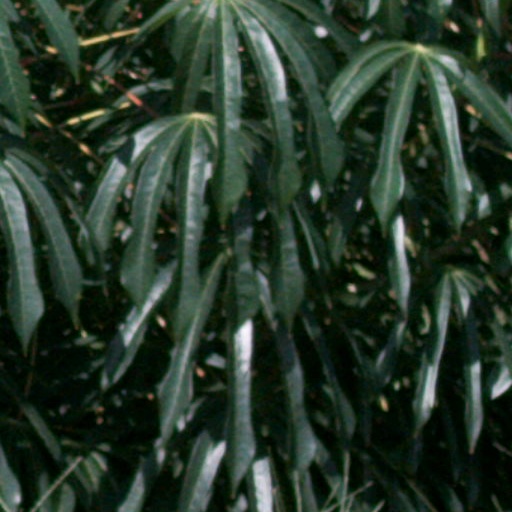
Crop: cassava